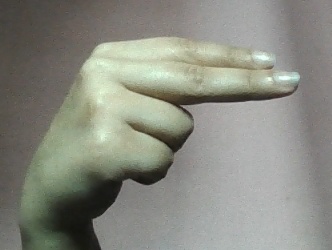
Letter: ain